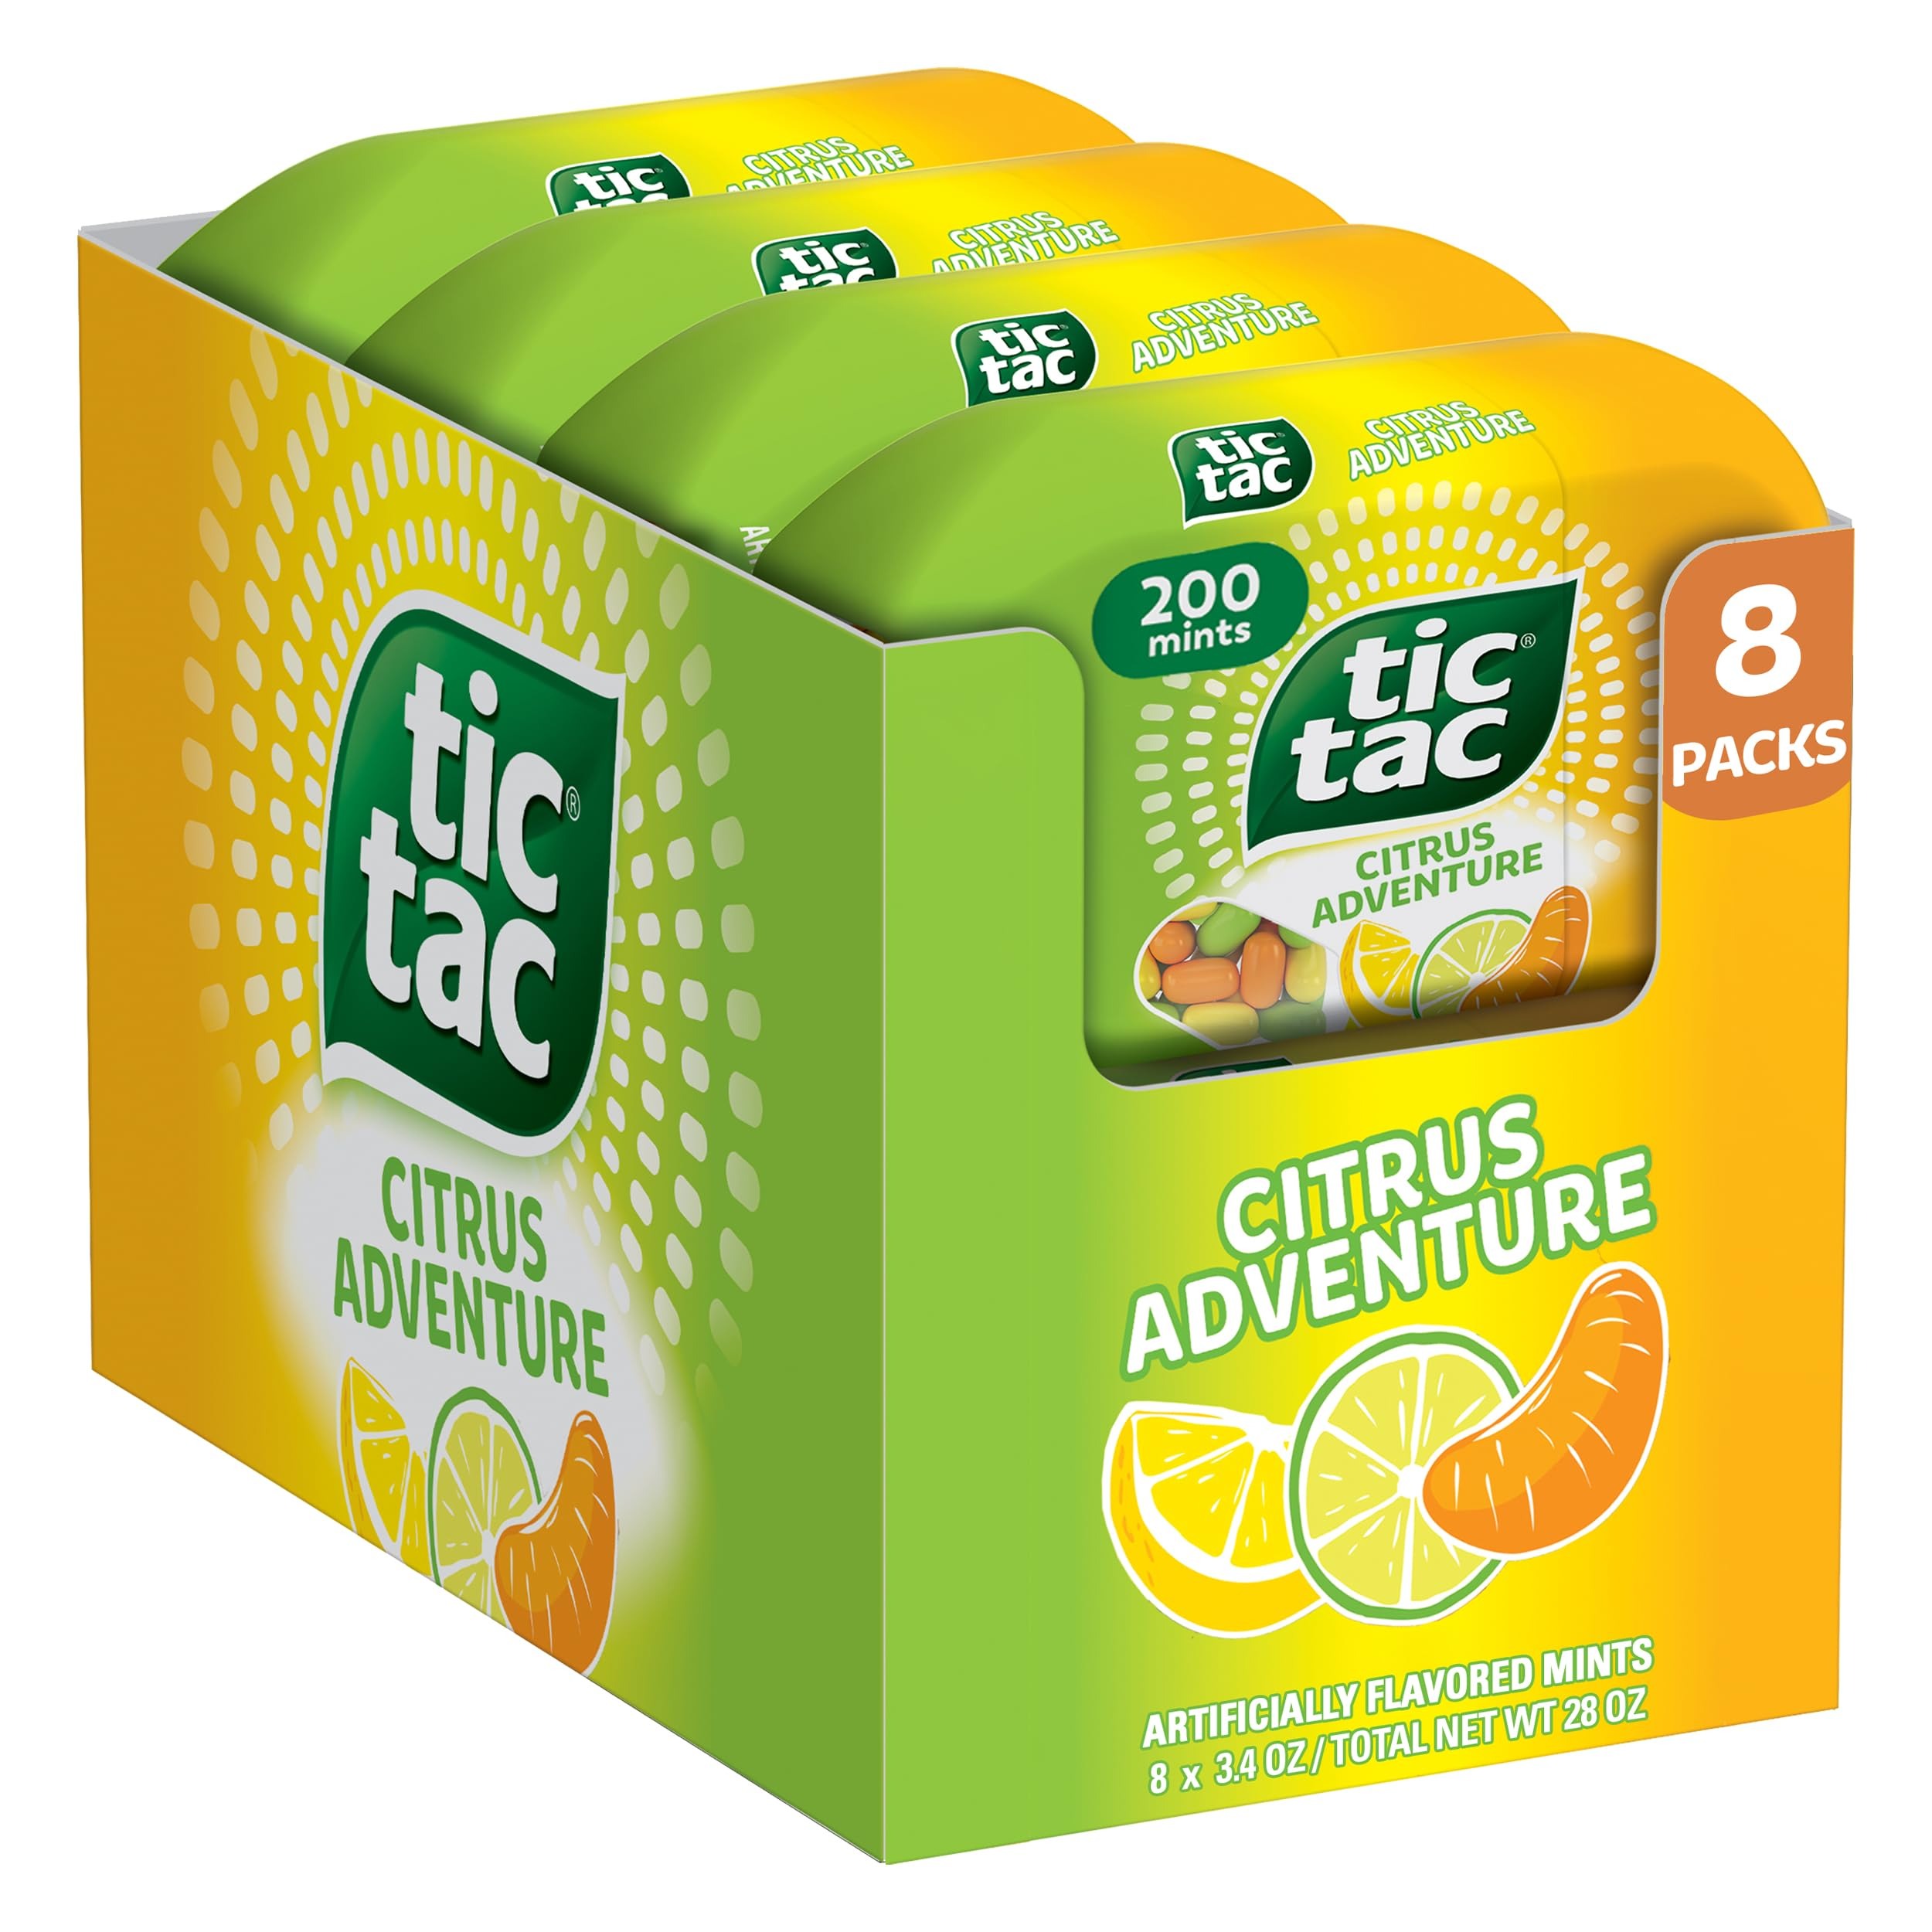
Item Name: Tic Tac Citrus Adventure Mints, Bulk 8 Pack, Mints On the Go, Bottle Pack, 3.4 oz Each
Bullet Point 1: TIC TAC CITRUS ADVENTURE: Each mint in this pack of Tic Tac Citrus Adventure mints has 100 layers of sour and tangy flavor. You’ll receive eight 3.4-ounce packs full of citrus flavors you can easily share with others
Bullet Point 2: FULL OF FRUIT FLAVOR: Enjoy Tic Tac mints infused with the tantalizing, fruity citrus tastes of lemon, lime and mandarin. These gluten-free mints are refreshing and GMO-free
Bullet Point 3: CITRUS ZING: Each Tic Tac Citrus Adventure mint is ready to give a citrusy zing to your day. Like all of our refreshing mints, you can enjoy them as after-dinner mints or give them as a gift
Bullet Point 4: MINTS ON THE GO: The portable pack fits perfectly in your pocket or purse—great for on-the-go sharing and refreshment, like mints for after coffee
Bullet Point 5: TRY EVERY FLAVOR: Tic Tac is an iconic brand of beloved mints. From minty to fruity flavors, you have a variety to choose from
Value: 8.0
Unit: Count

Price: 4.235